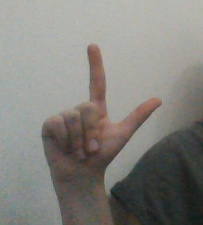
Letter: laam